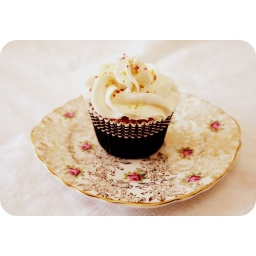
So pretty this plate and cake.Another stunning cake by lindaspipedreamcakes.co.uk